Cowboys Are Frequently, Secretly Fond of Each Other

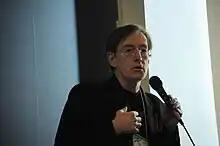
Songwriter Ned Sublette, 2011

"Cowboys Are Frequently, Secretly Fond of Each Other" is a 1981 song by Latin country musician Ned Sublette featuring a "lilting West Texas waltz", widely known as the "gay cowboy song". The song satirizes stereotypes associated with cowboys and gay men, with lyrics relating western wear to the leather subculture: "What did you think all them saddles and boots was about?"